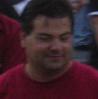
Age: 37